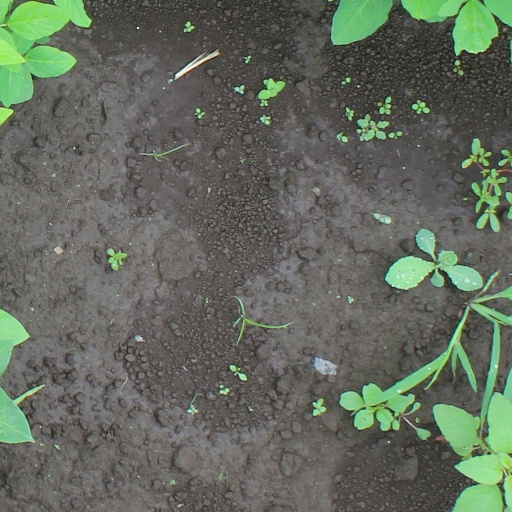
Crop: soybean